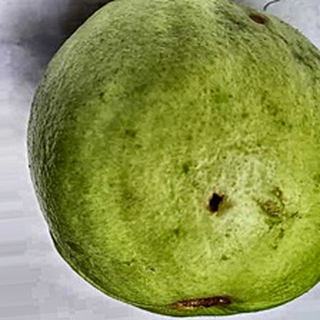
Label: guava_fruit_fly